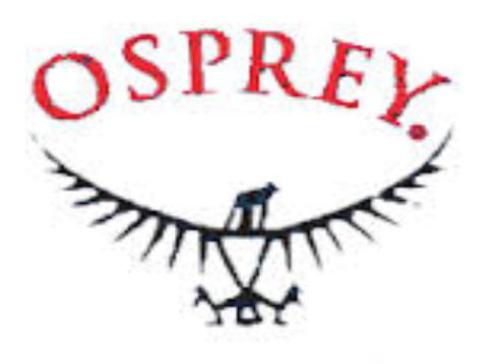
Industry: Clothes